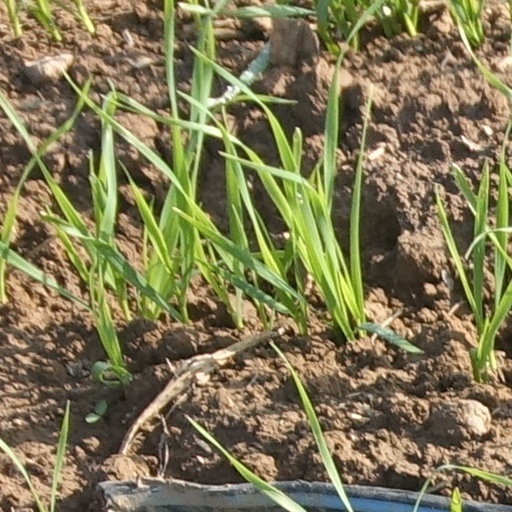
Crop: wheat